Suzuki GZ series

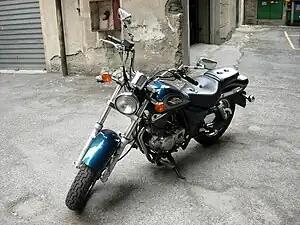
Suzuki GZ250 Marauder

The GZ series is a series of cruiser style motorcycles built by Suzuki since 1998.